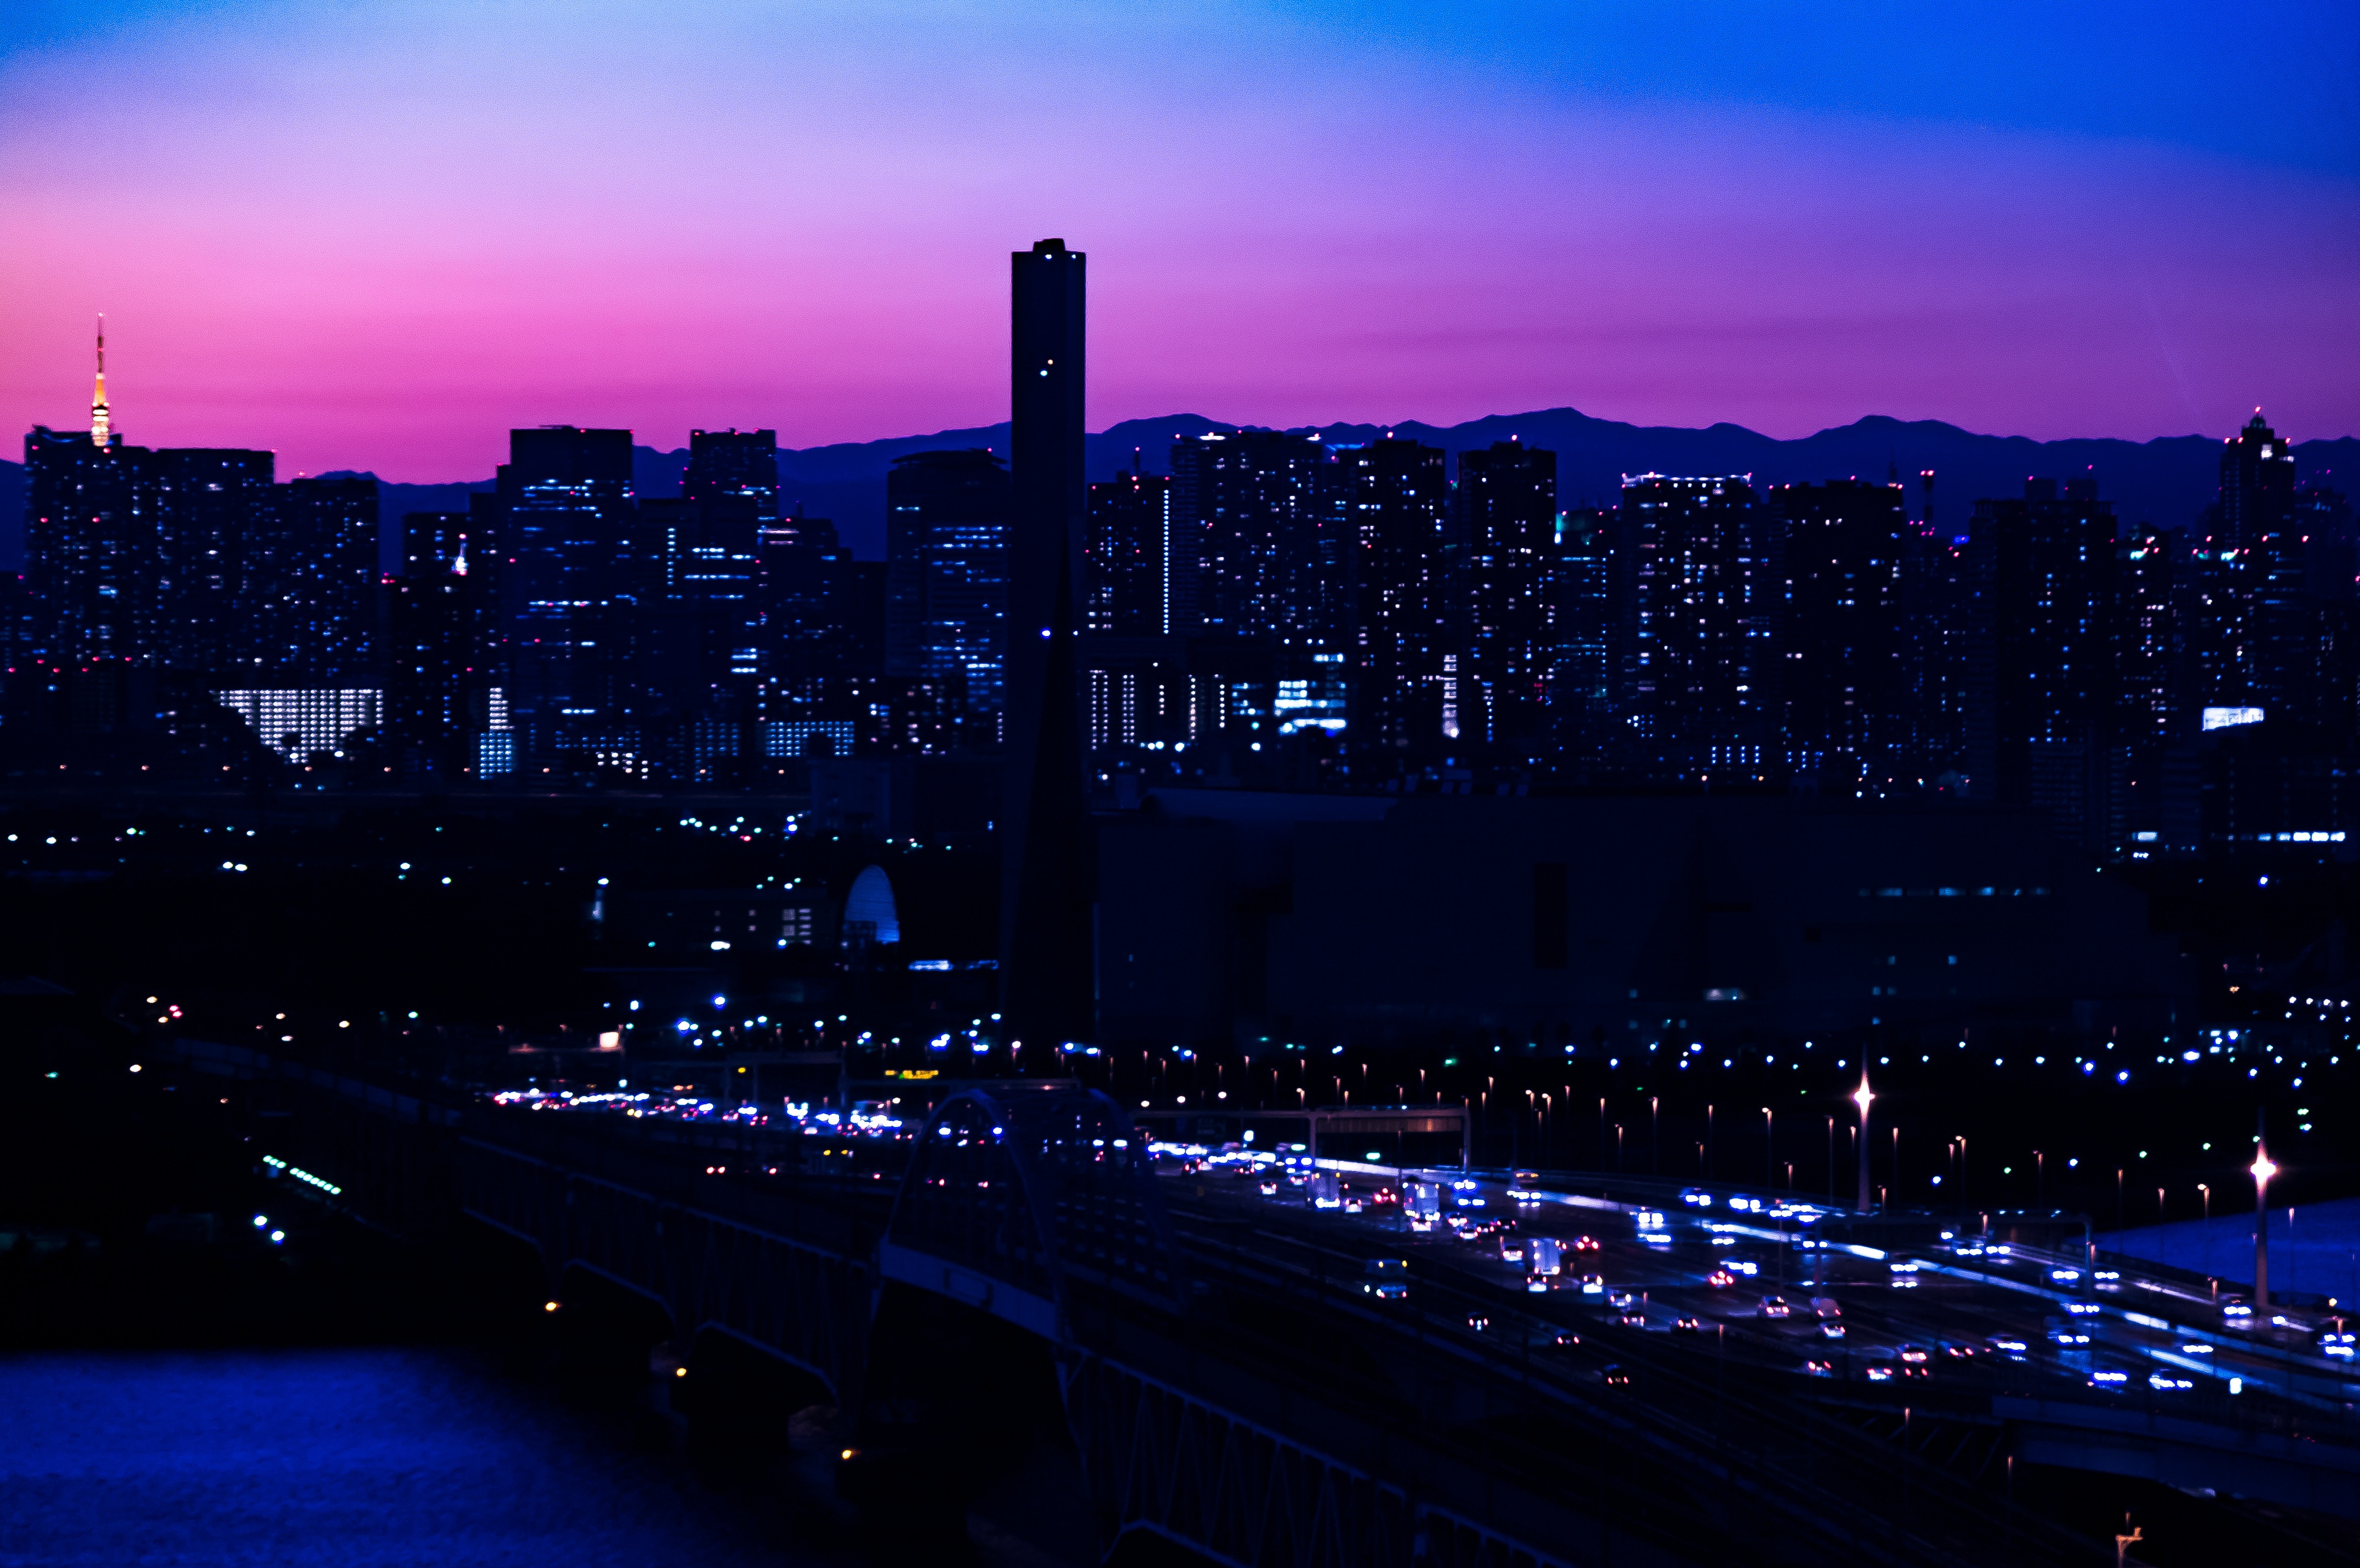
landscape, horizon, light, sky, sunset, bridge, skyline, night, building, dawn, city, skyscraper, cityscape, downtown, dusk, evening, reflection, tower, darkness, japan, tokyo, night view, metropolis, human settlement, atmosphere of earth, metropolitan area